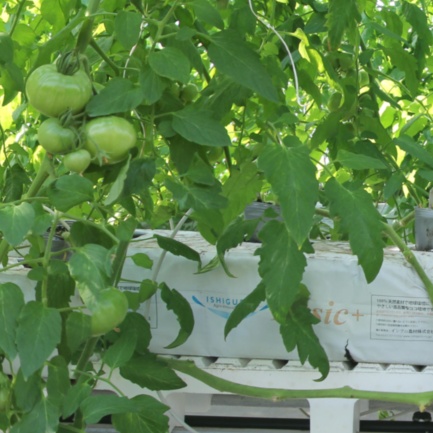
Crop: tomato